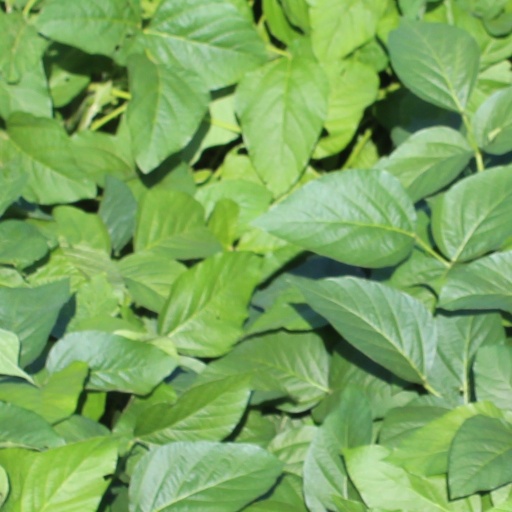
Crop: soybean